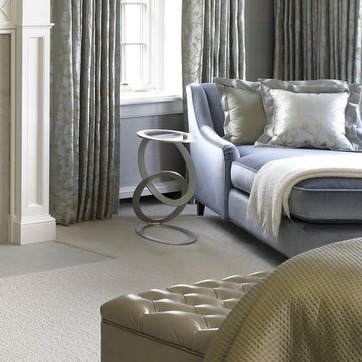
Material: metal